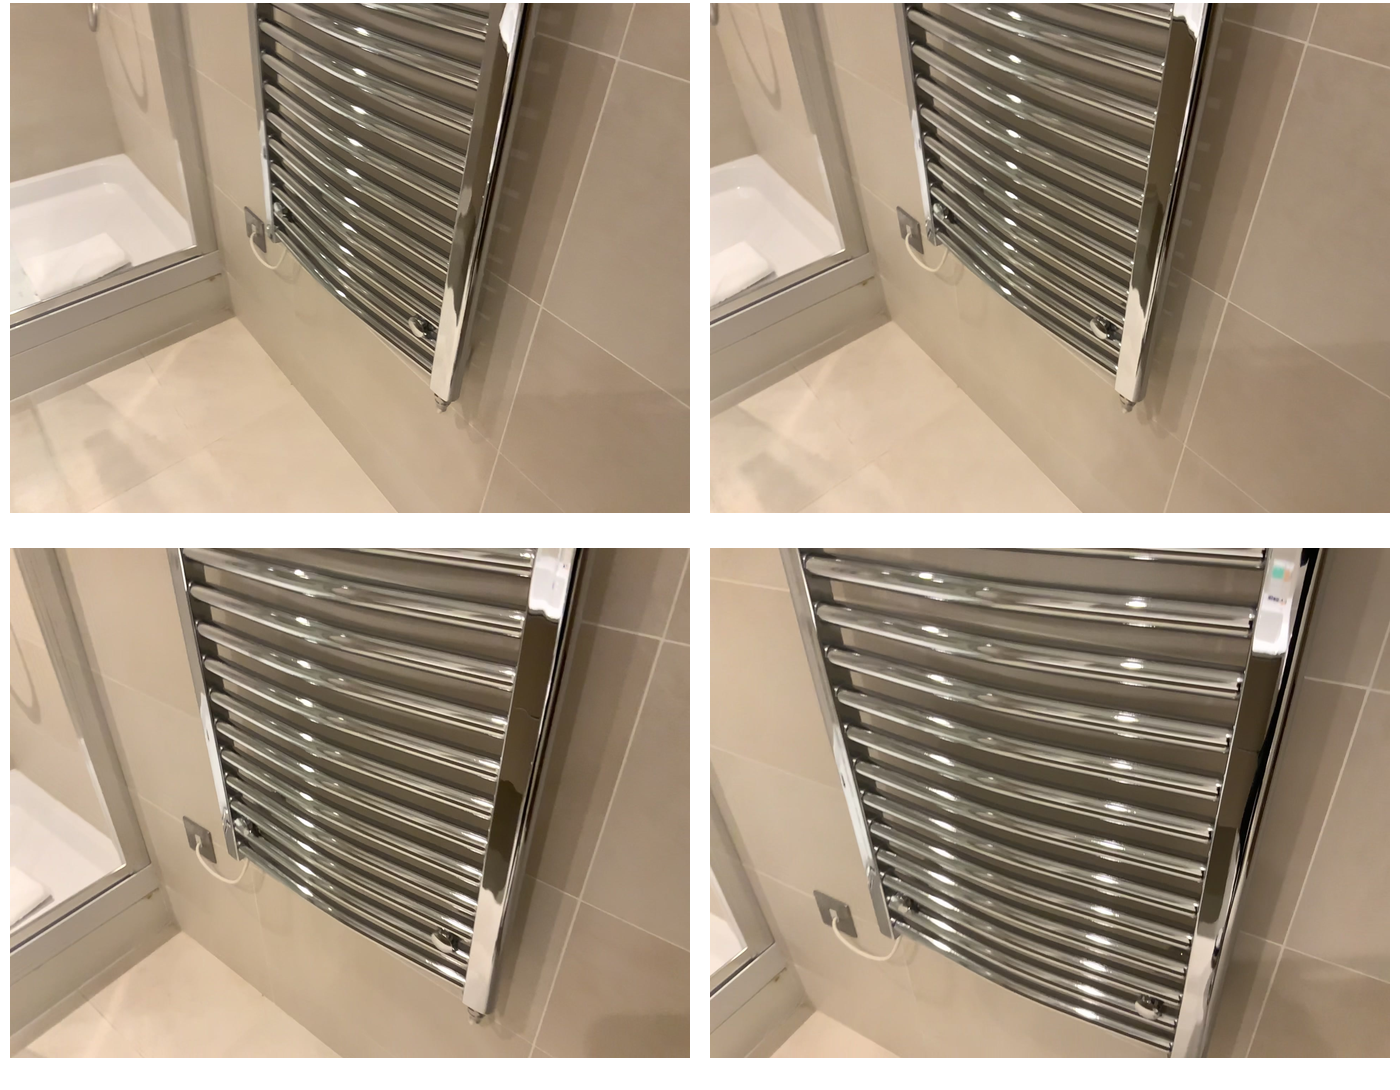Task instruction: Power on the dryer.
Answer: {"task_instruction": "Power on the dryer.", "nodes": ["electric outlet", "dryer"], "edges": [{"functional_relationship": "providepower", "object1": "electric outlet", "object2": "dryer", "spatial_relations": ["lower_than", "left_of"], "is_touching": false}], "action_type": "insert", "function_type": "power_supply"}